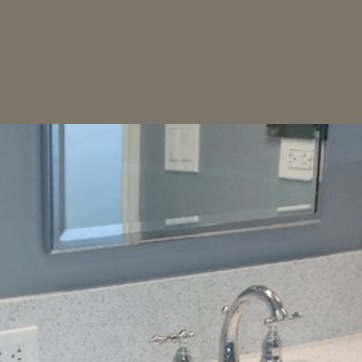
Material: mirror